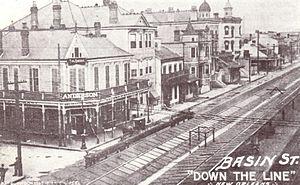
Storyville est un quartier historique du centre-ville de La Nouvelle-Orléans. Il concentre, entre 1897 et 1917, les activités liées à l'alcool, le jeu et la prostitution. Il est également un des premiers foyers de développement du jazz. Son nom d'origine, « The District », est rapidement supplanté par l'usage populaire du surnom de Storyville.